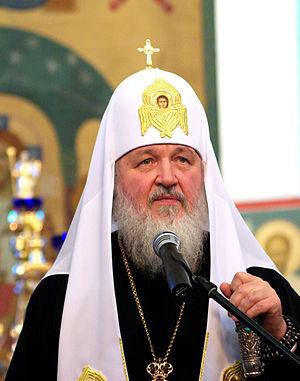
Le kamilavkion est un couvre-chef cylindrique, généralement de couleur noire, porté par les moines orthodoxes ou catholiques-orientaux, pouvant être recouvert d'un koukoulion, lorsqu'ils remplissent des fonctions dans la hiérarchie ecclésiastique. Le kamilavkion est aussi porté par les prêtres.